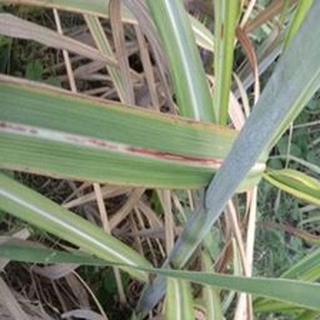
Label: sugarcane_red_rot